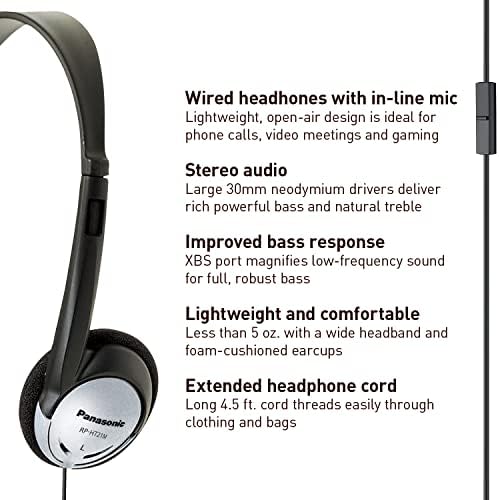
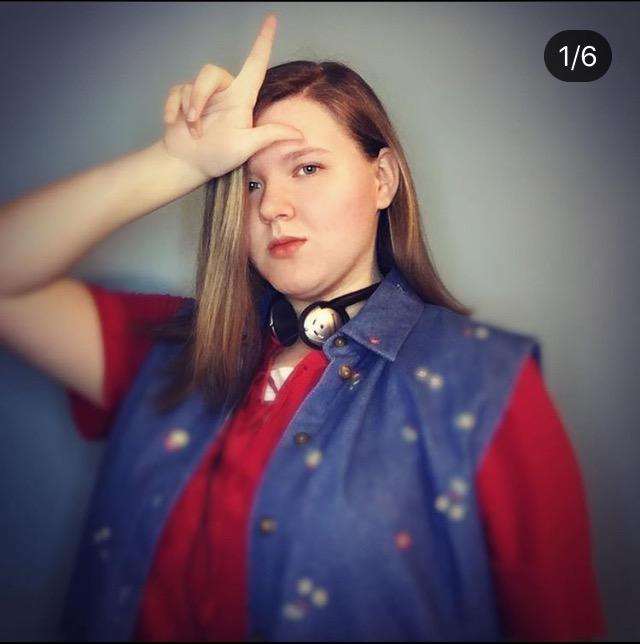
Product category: headphones
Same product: yes